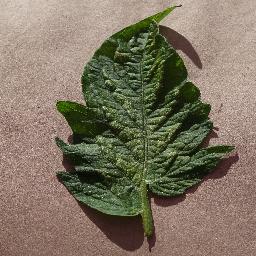
Label: Tomato___Spider_mites Two-spotted_spider_mite